DIA (group)

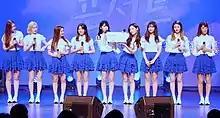

In February 2015, MBK Entertainment announced its plans to debut a new girl group. Originally, the company had decided to have possible candidates for their new group compete on a reality survival program. On February 10, Kim Dani was confirmed to be joining the project and announced the program's name "T-ara's Little Sister Girl Group". In June, MBK Entertainment announced that they had cancelled their plans for a survival program, and decided to select the members internally. The final three members, Yebin, Eunice, and Jenny were revealed and the group was set to debut in August under the name DIA. MBK announced a line-up with six members: Eunice, Huihyeon (originally under the stage name Cathy), Jenny, Yebin, Eunjin, and Chaeyeon. Seunghee was the final member to be added to the line-up before the group's debut. On September 14, 2015, DIA ultimately released their self-titled debut studio album, "Do It Amazing".